Nithyaharitha Nayakan

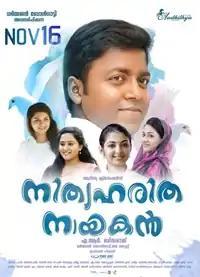
Theatrical release poster

Nithyaharitha Nayakan is a 2018 Indian Malayalam-language comedy film produced by Dharmajan Bolgatty. The movie stars Vishnu Unnikrishnan, Manju Pillai, Indrans, Bijukuttan. Ranjin Raj scored the film. Pavi K Pavan was the cinematographer. This film was released on 16 November 2018.